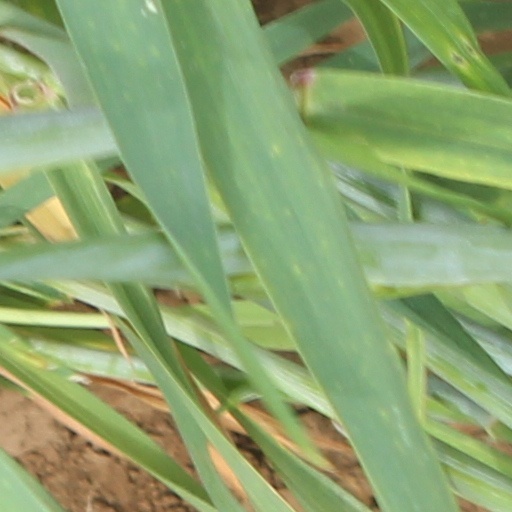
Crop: wheat